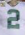
Number: 2